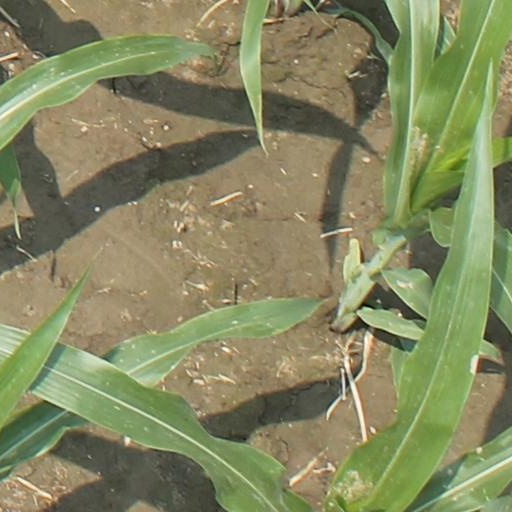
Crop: maize; corn